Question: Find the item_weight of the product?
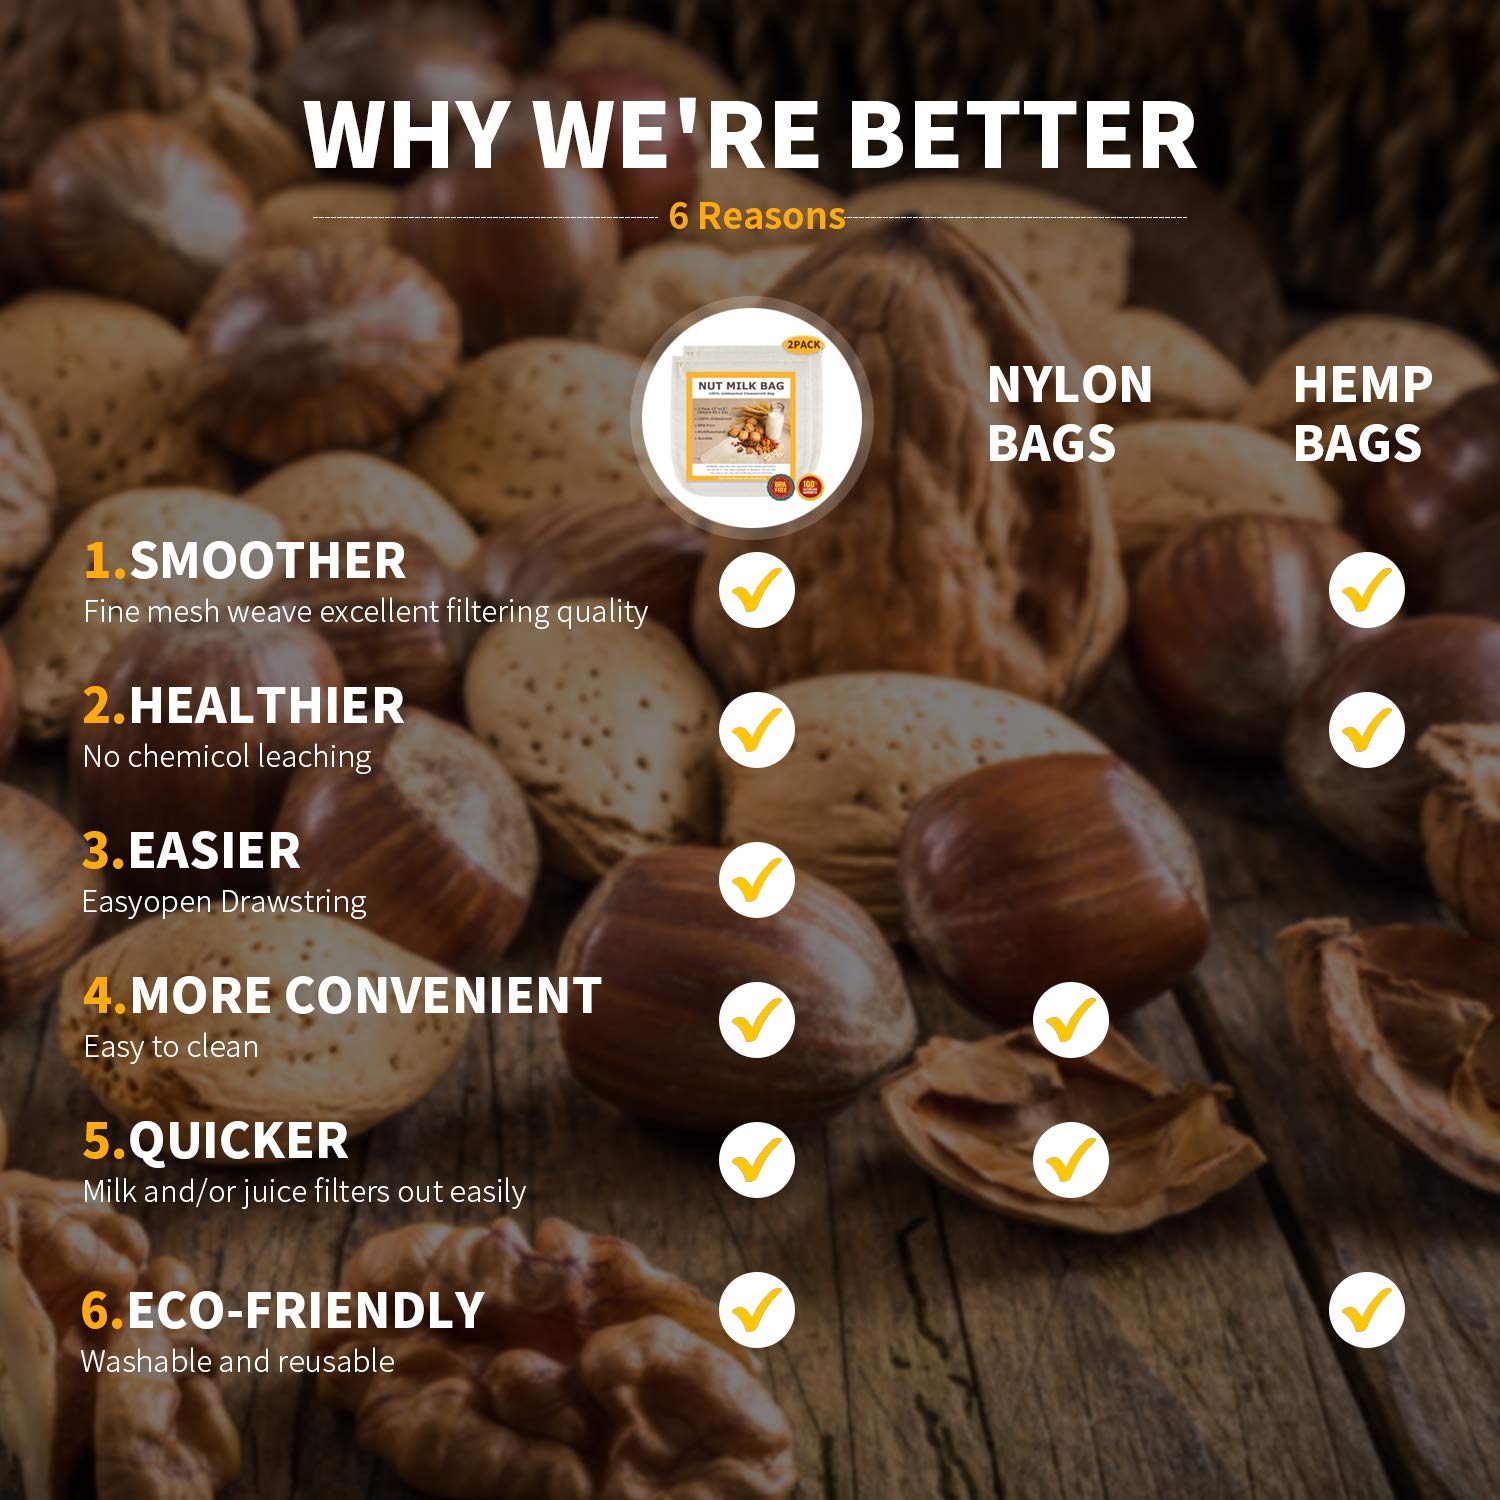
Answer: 4.0 ton